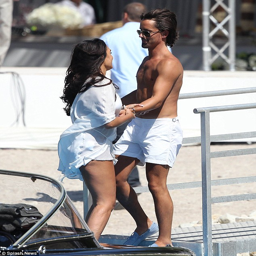
so in love : the bride and groom barely left each others sides